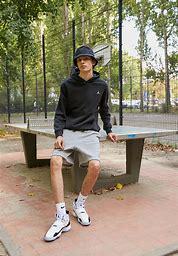
Brand: Jordan
Model: Jumpman Two Trey